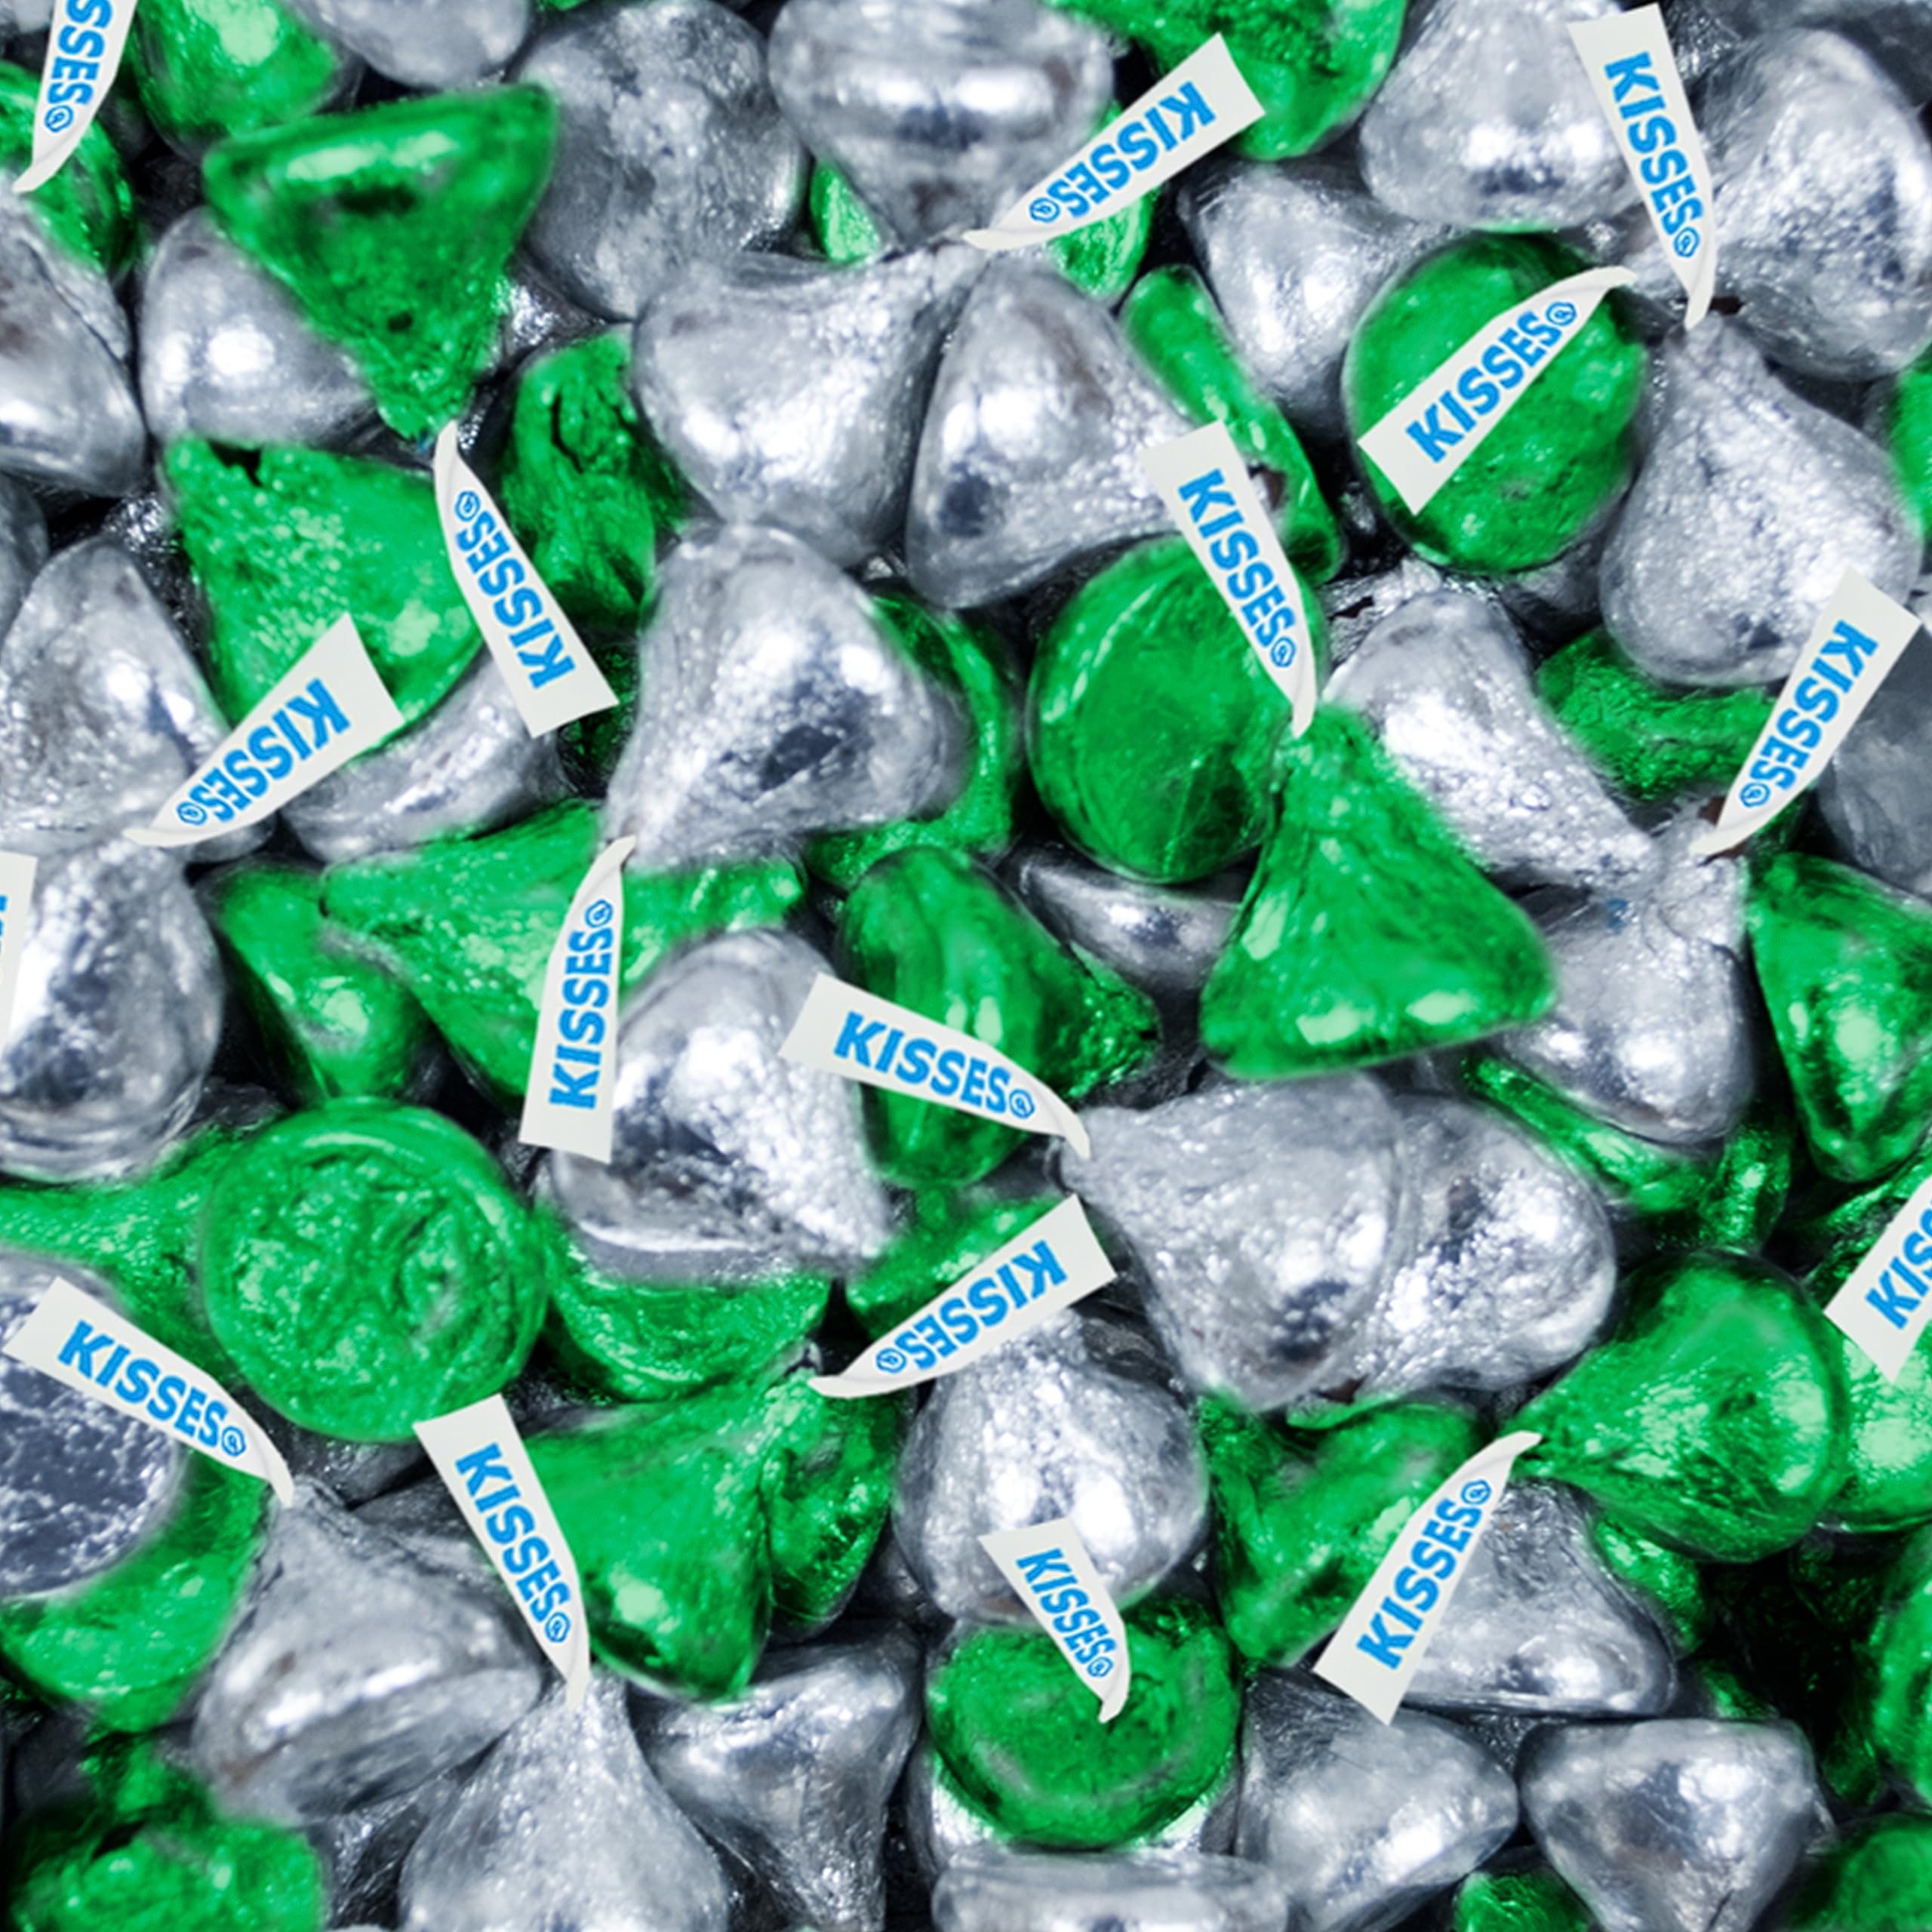
Item Name: 165 Pcs Green & Silver Candy Kisses Milk Chocolate (1.65 lbs)
Bullet Point 1: Includes Approximately 165 Individually Wrapped Pieces
Bullet Point 2: Each Color Is Packaged Separately. Mixing Required.
Bullet Point 3: This Item Is Heat Sensitive And Will Ship With Cool Pack Packaging As Needed
Bullet Point 4: Made In The USA
Product Description: If love could be packaged in chocolate form, it would be these Kisses mixes. A candy-lover's favorite for over a century, these bite-size milk chocolate treats are the perfect way to sweeten any event, occasion, or special celebration. Certified Kosher and available in a variety of festive foil wrappers, from classic silver to every color of the rainbow and beyond, there's virtually no party, holiday, or event that can't be made better with the addition of Kisses. Create unique candy creations perfect for birthdays, wedding reception candy buffets, graduation parties, trade shows, office parties, and holiday gatherings. Candy orders ship with cold pack packaging as needed.
Value: 165.0
Unit: Count

Price: 39.99